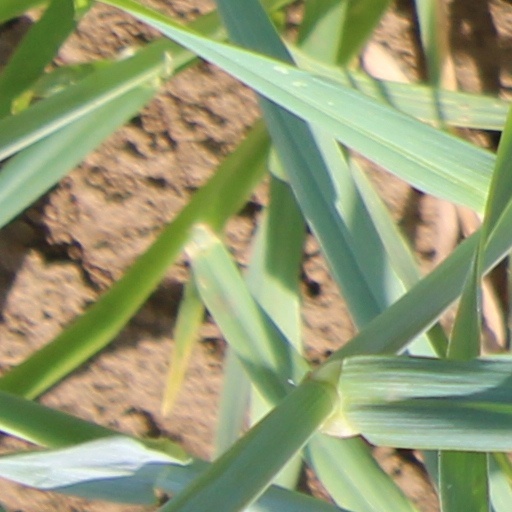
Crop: wheat